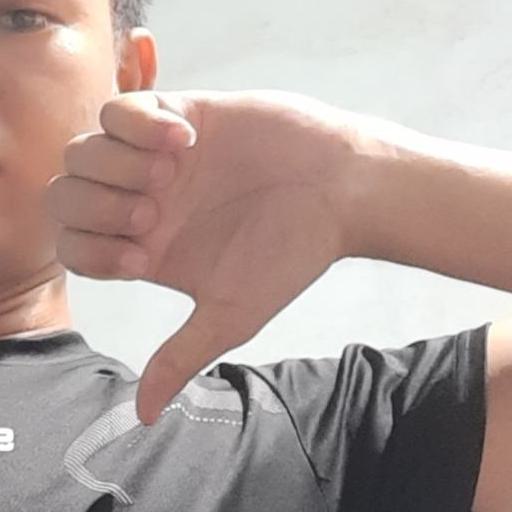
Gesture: dislike